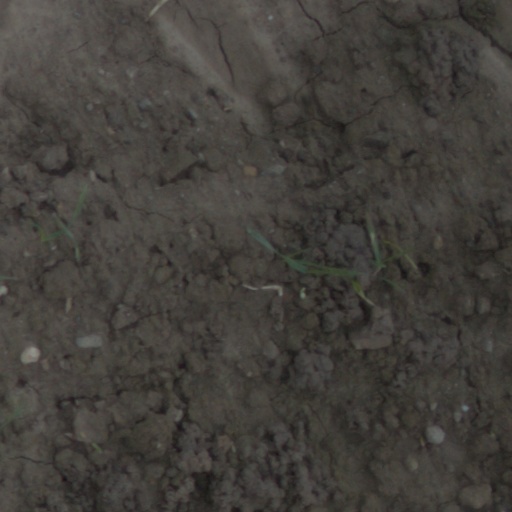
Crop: wheat